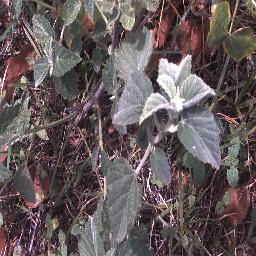
Label: negative